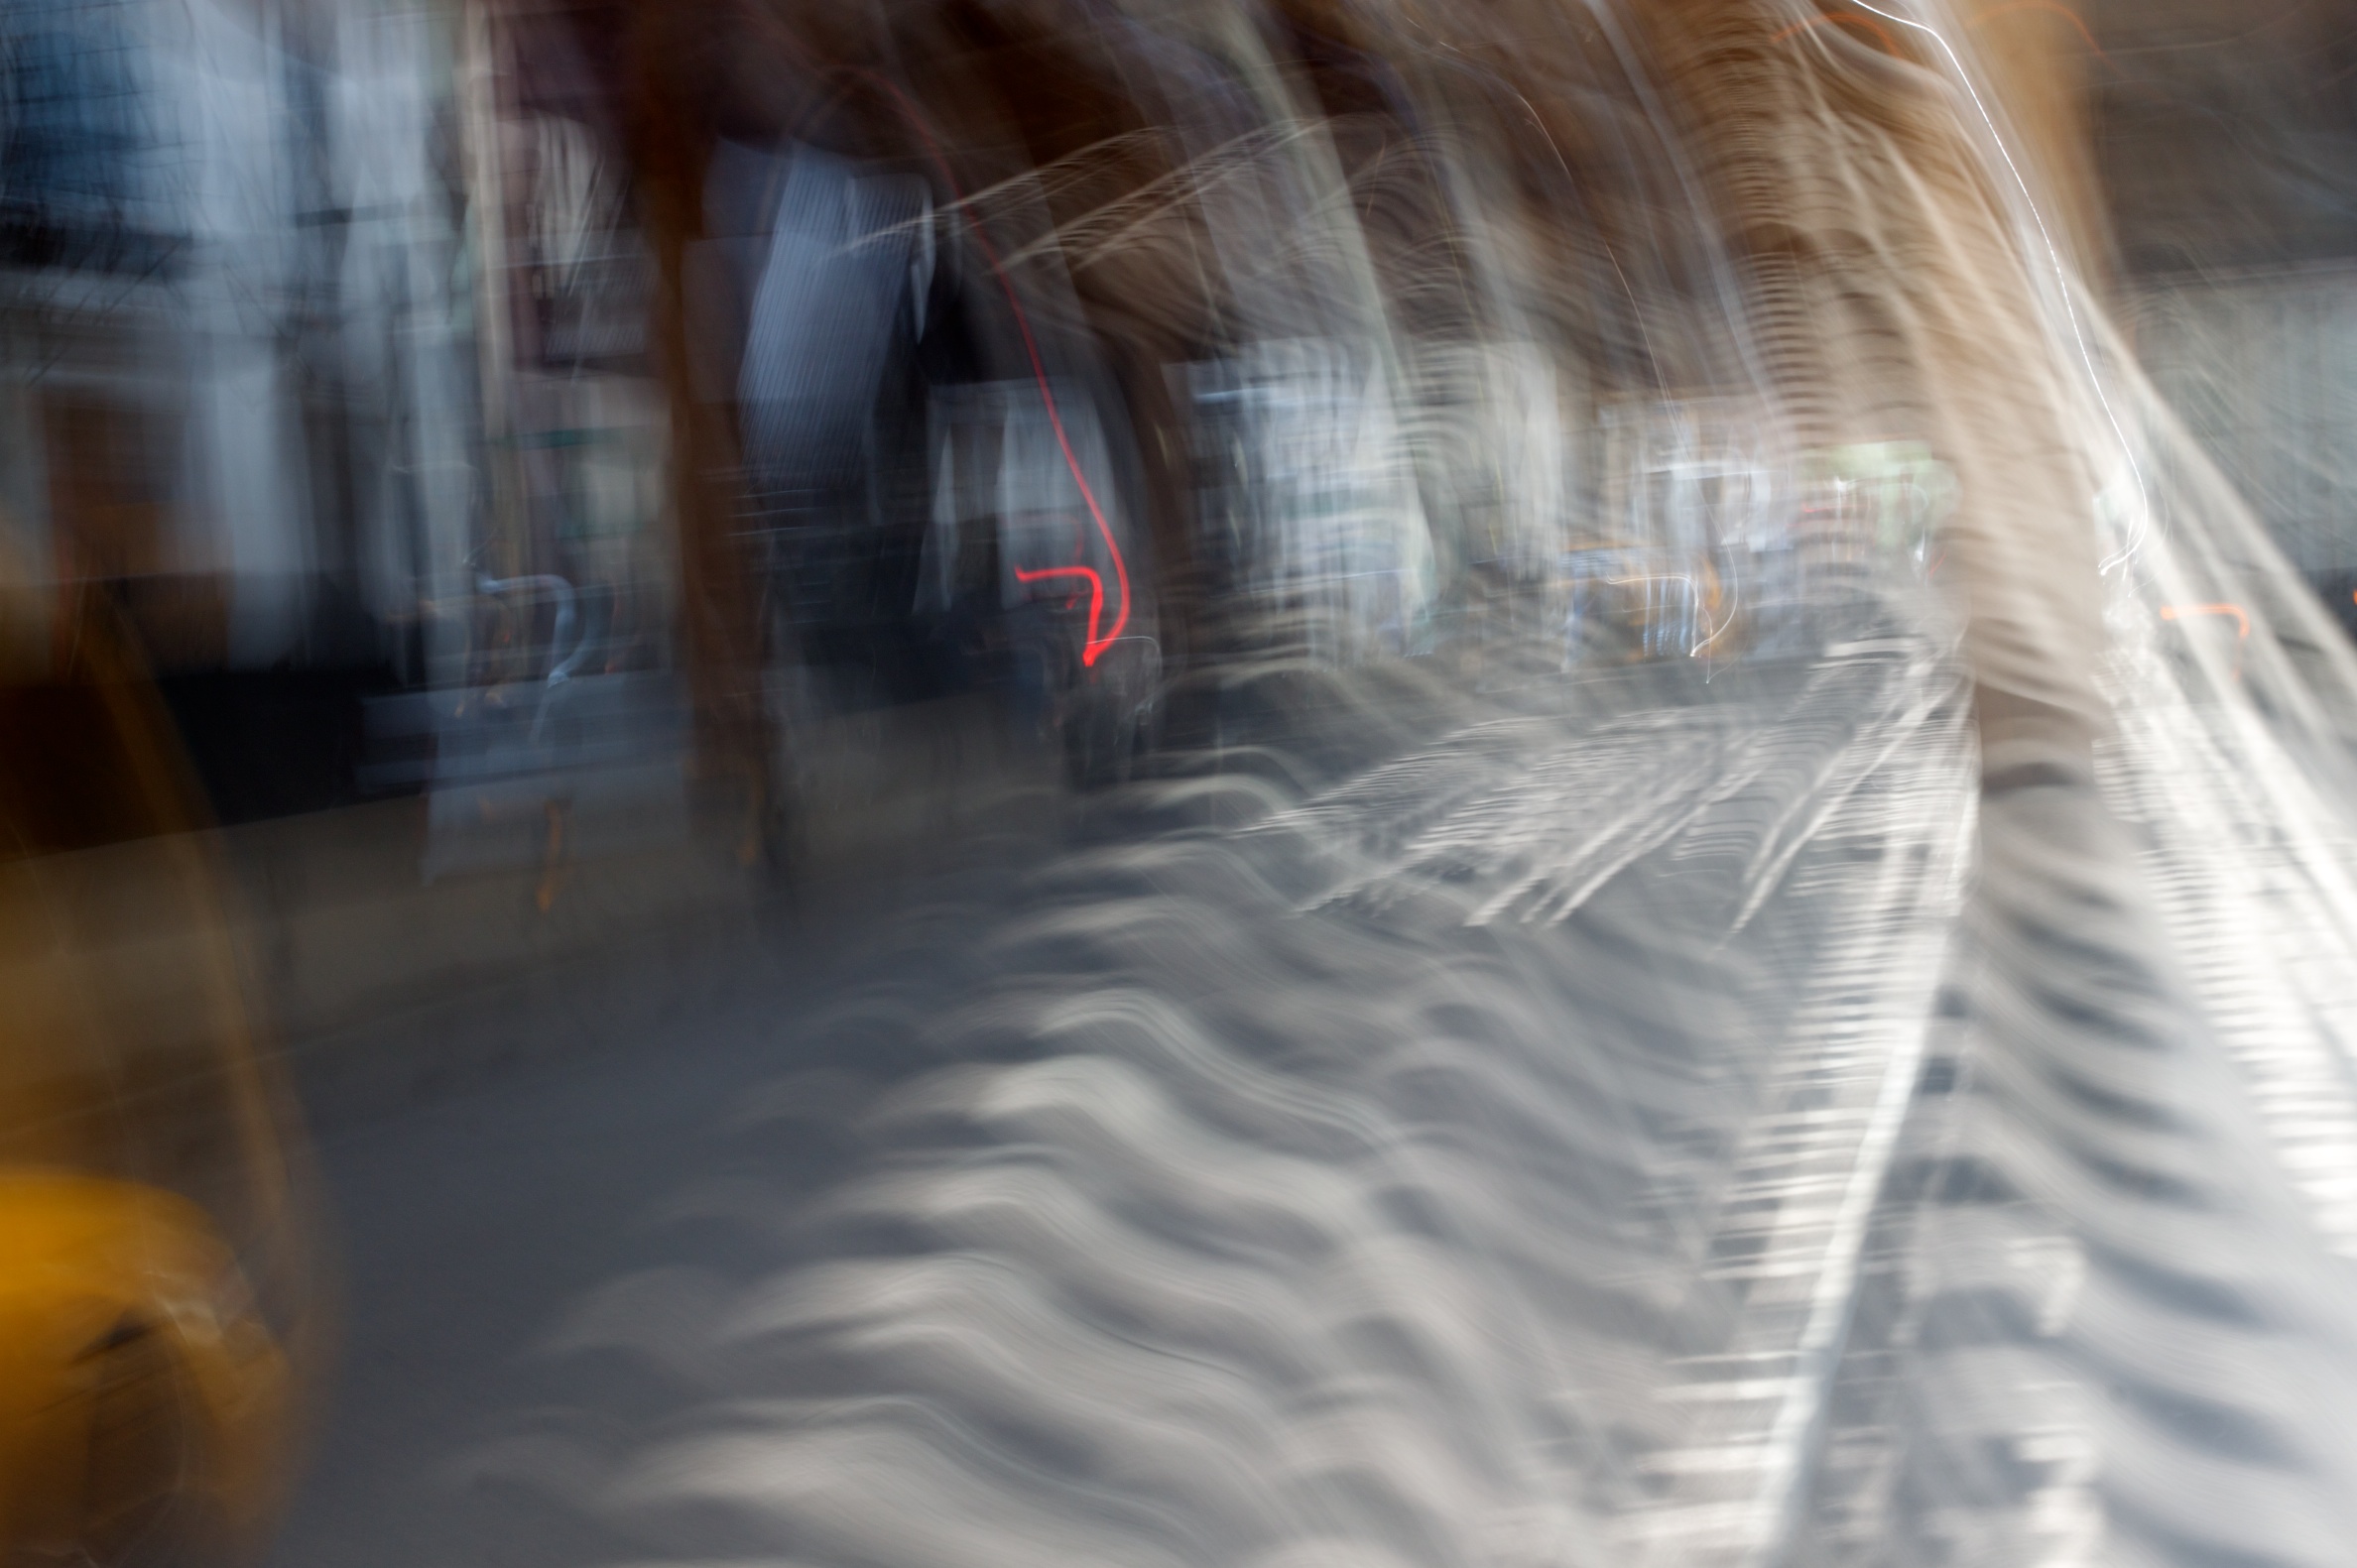
light, sunlight, ice, reflection, color, weather, infrastructure, screenshot